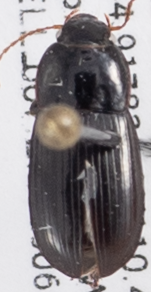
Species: Harpalus opacipennis
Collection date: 2019-06-26
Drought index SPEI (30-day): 0.156
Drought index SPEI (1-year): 0.072
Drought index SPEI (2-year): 1.22